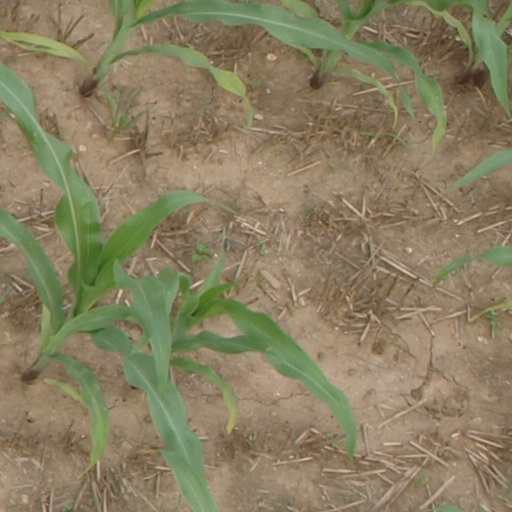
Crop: maize; corn